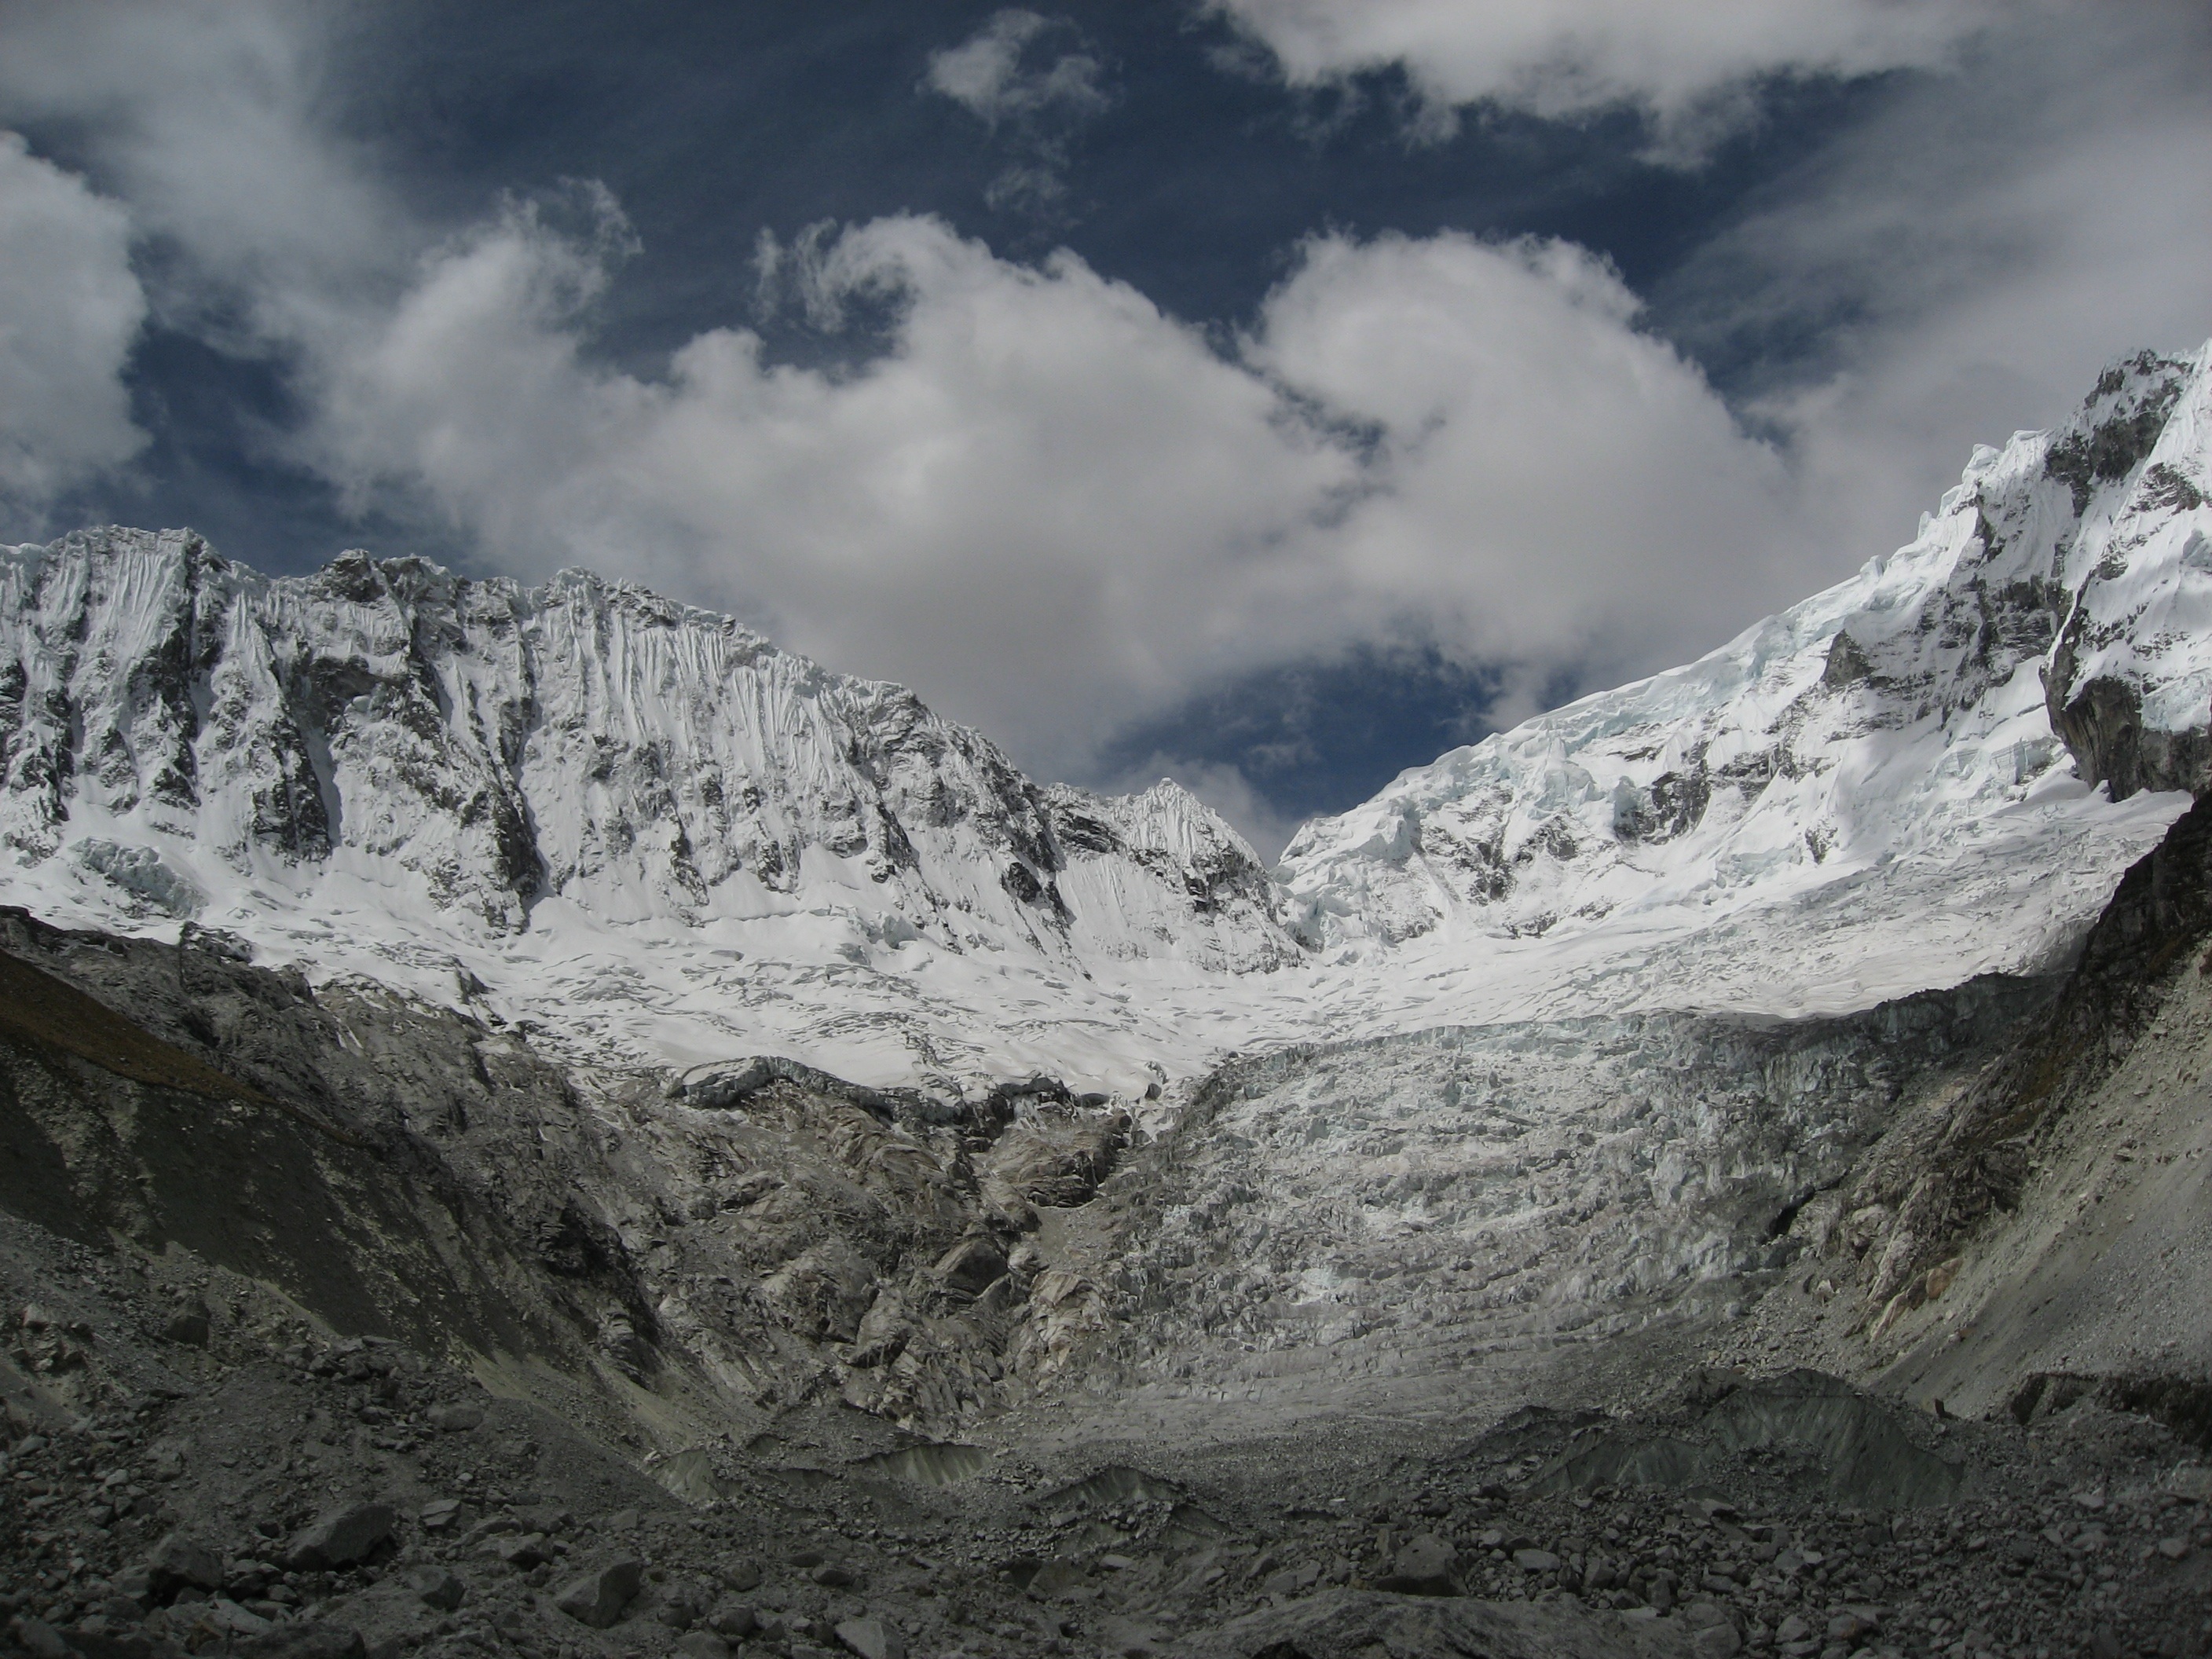
landscape, mountain, snow, cloud, valley, mountain range, glacier, weather, ridge, summit, peru, geology, mountains, alps, plateau, fell, cirque, moraine, landform, mountain pass, geographical feature, mountainous landforms, glacial landform, geological phenomenon, havaraz